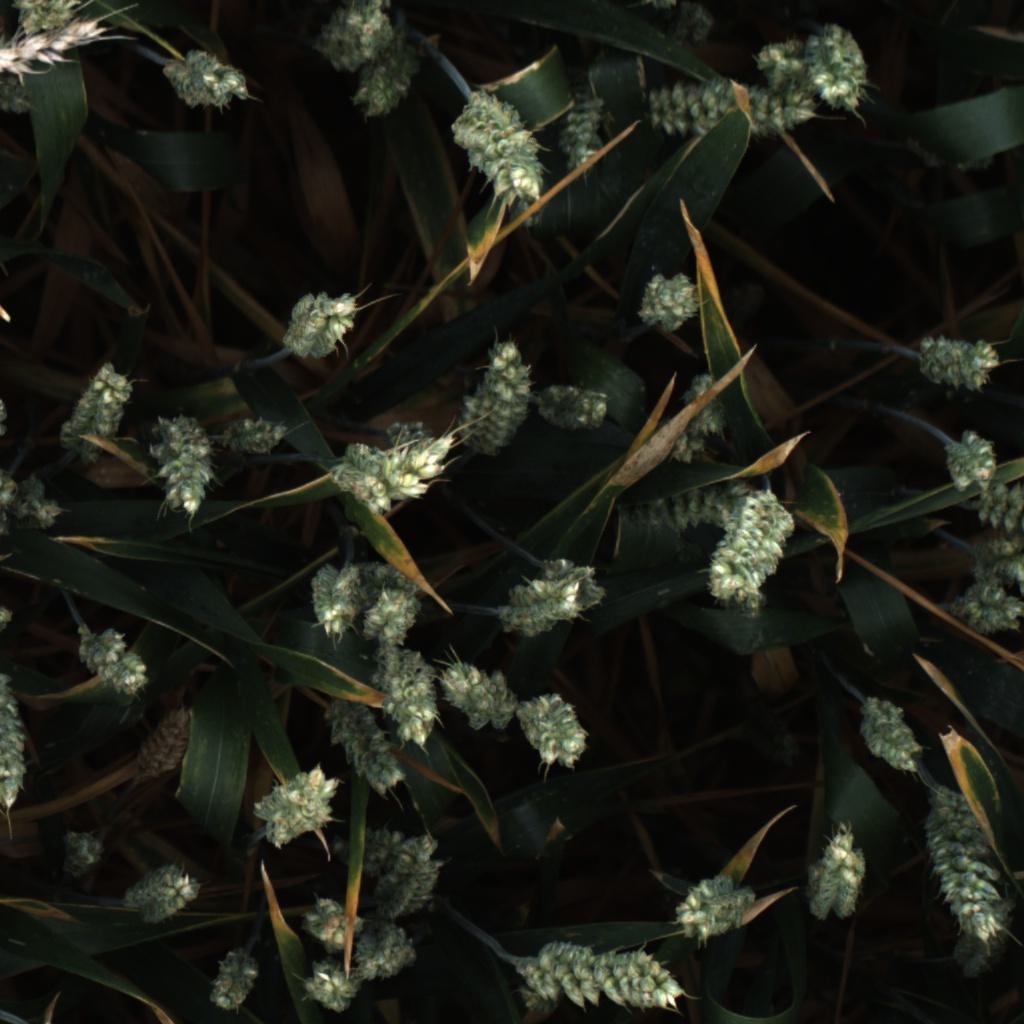
Country: UK
Location: Rothamsted
Wheat development stage: Filling - Ripening